Ashford, Kent

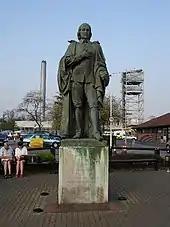
Statue of William Harvey by the entrance to William Harvey Hospital near Ashford

In 2012, Ashford Borough Council predicted there would be a net gain of 620 jobs per year. The increase in the town's commercial importance, as well as its strategic location, is witnessed by the number of industry, business and retail parks in the town. These include Waterbrook Park, where there is dedicated space for HGV parking, Eureka Science and Business Park, including manufacturing sites and office complexes; and Orbital Park, the market's current location, which has a regular boot fair.